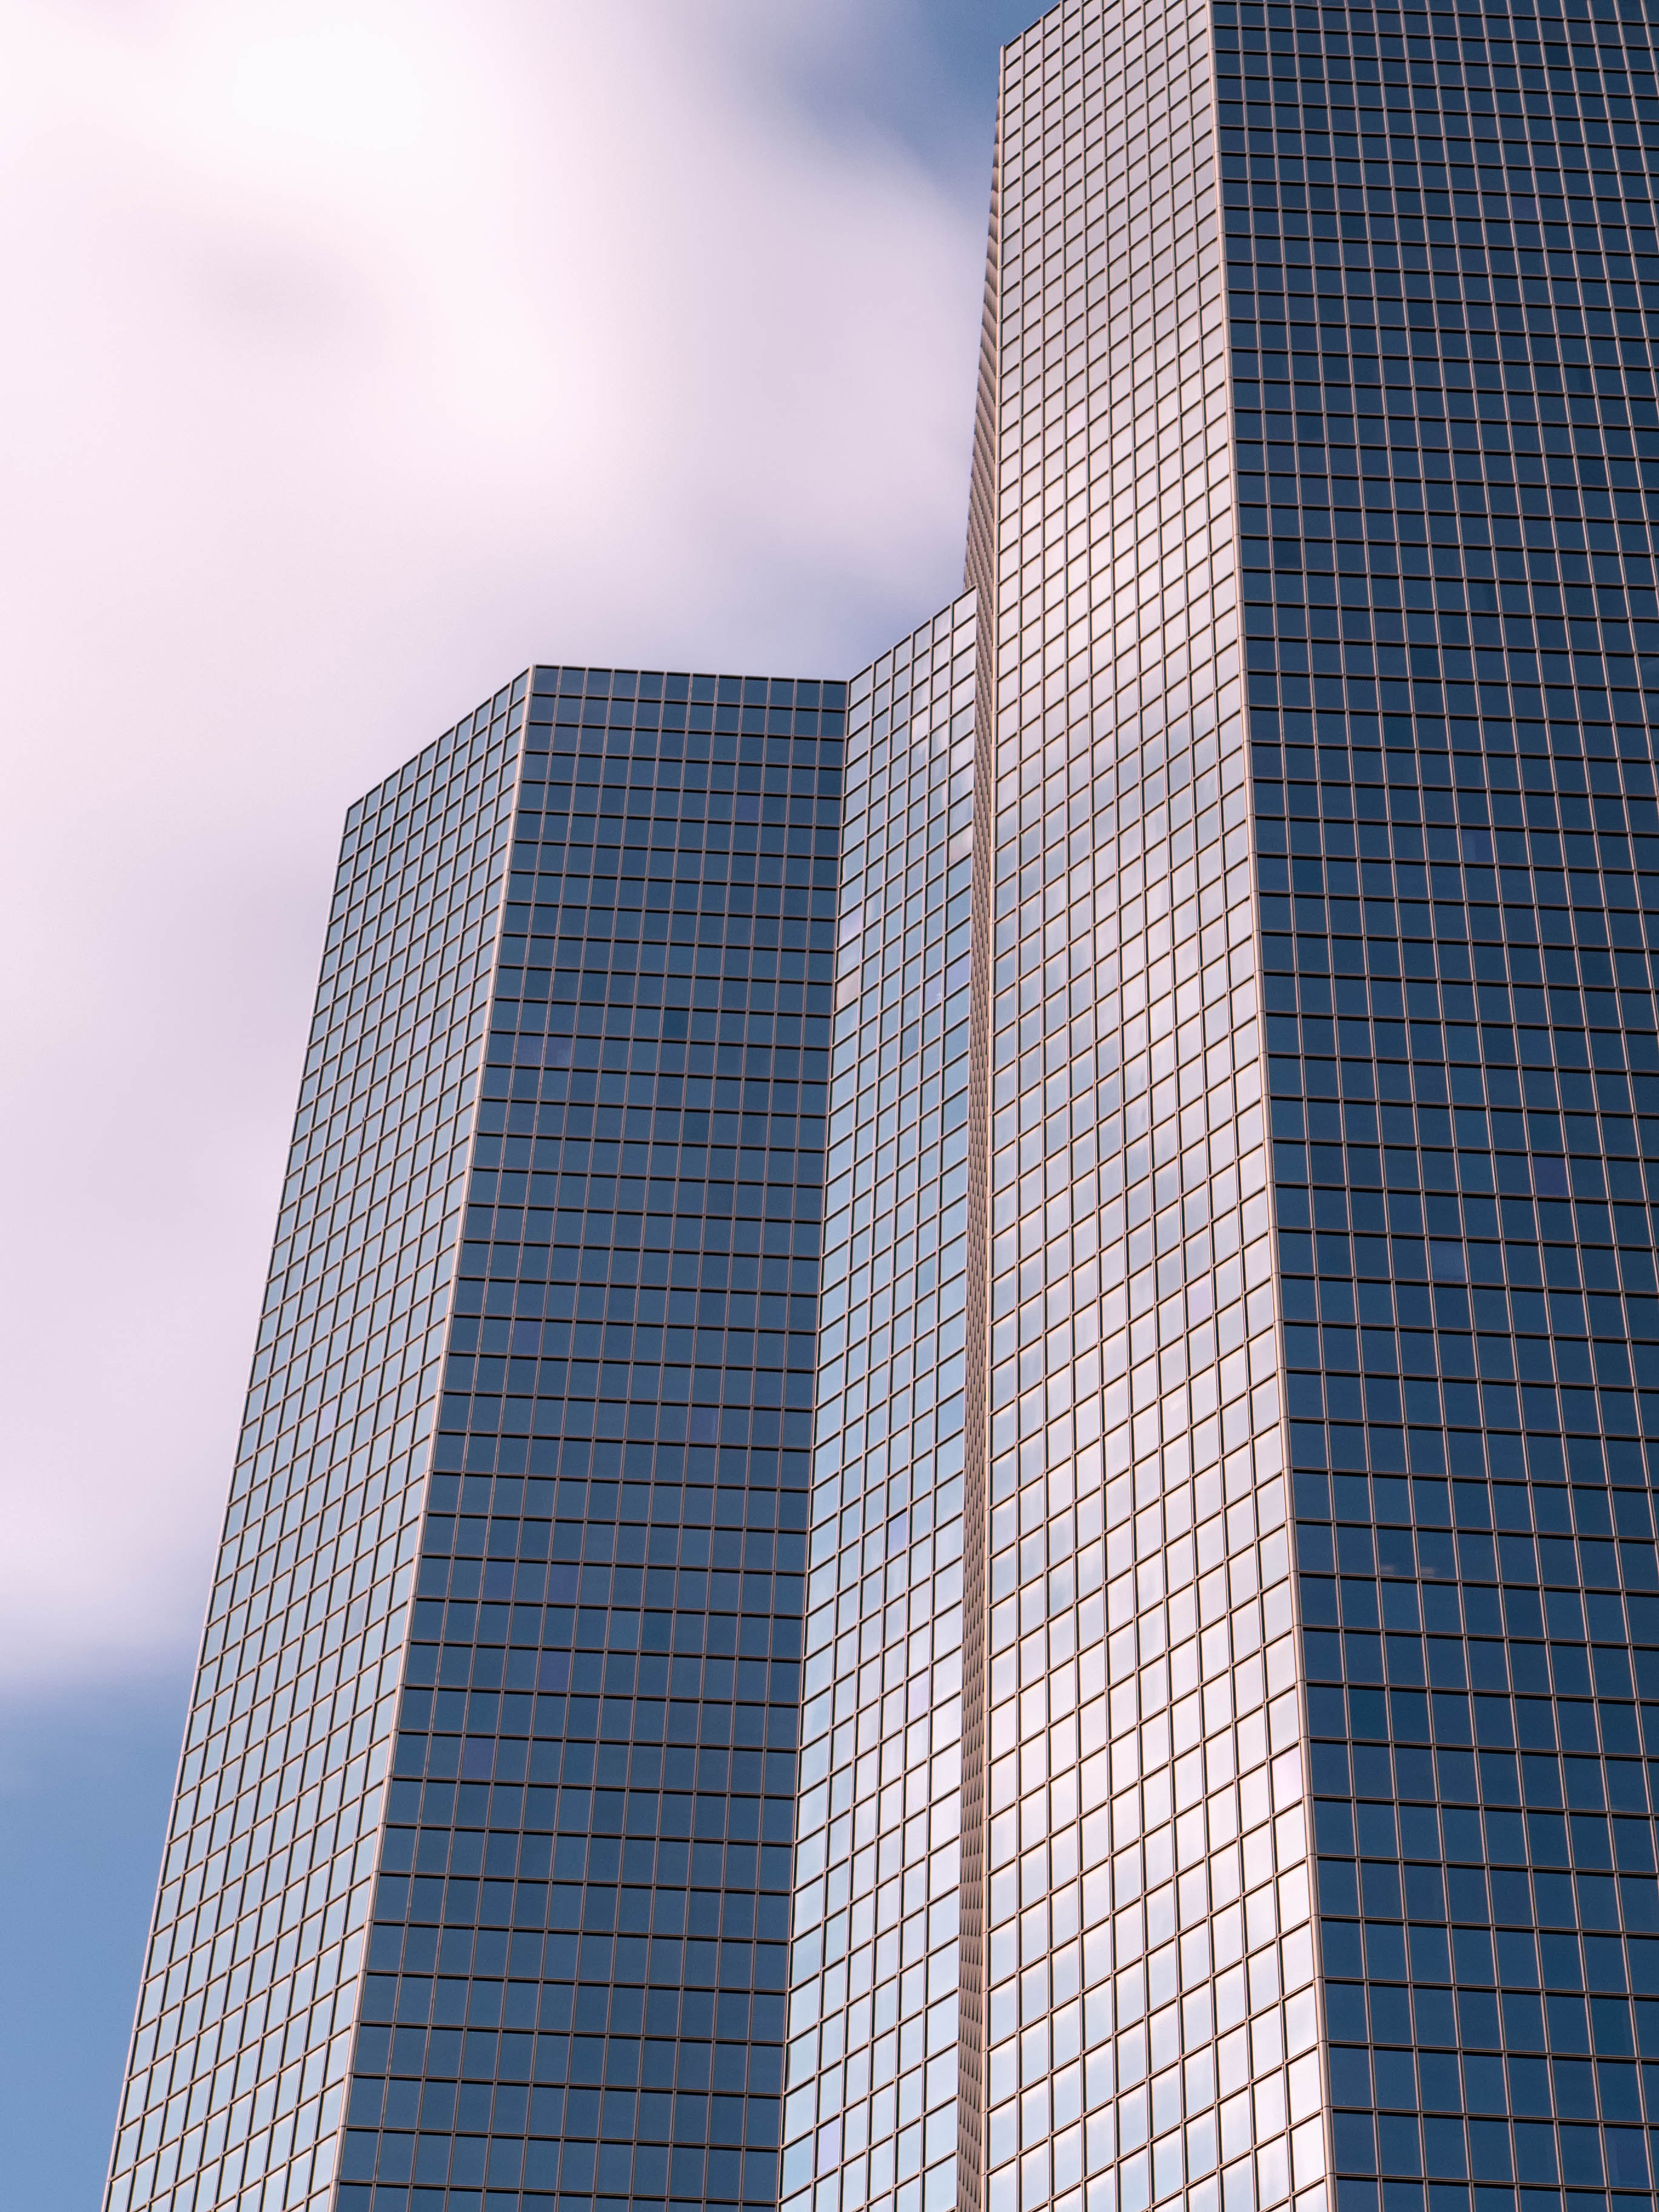
architecture, building, city, paris, skyscraper, downtown, france, line, tower, facade, blue, tower block, places, 2013, ladefense, lumix, panasonic, dmc, lx7, panasoniclumixdmclx7, ledefrance, photowalk, courbevoie, headquarters, metropolis, urban area, metropolitan area